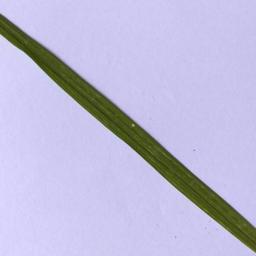
Label: Rice___Leaf_Blast